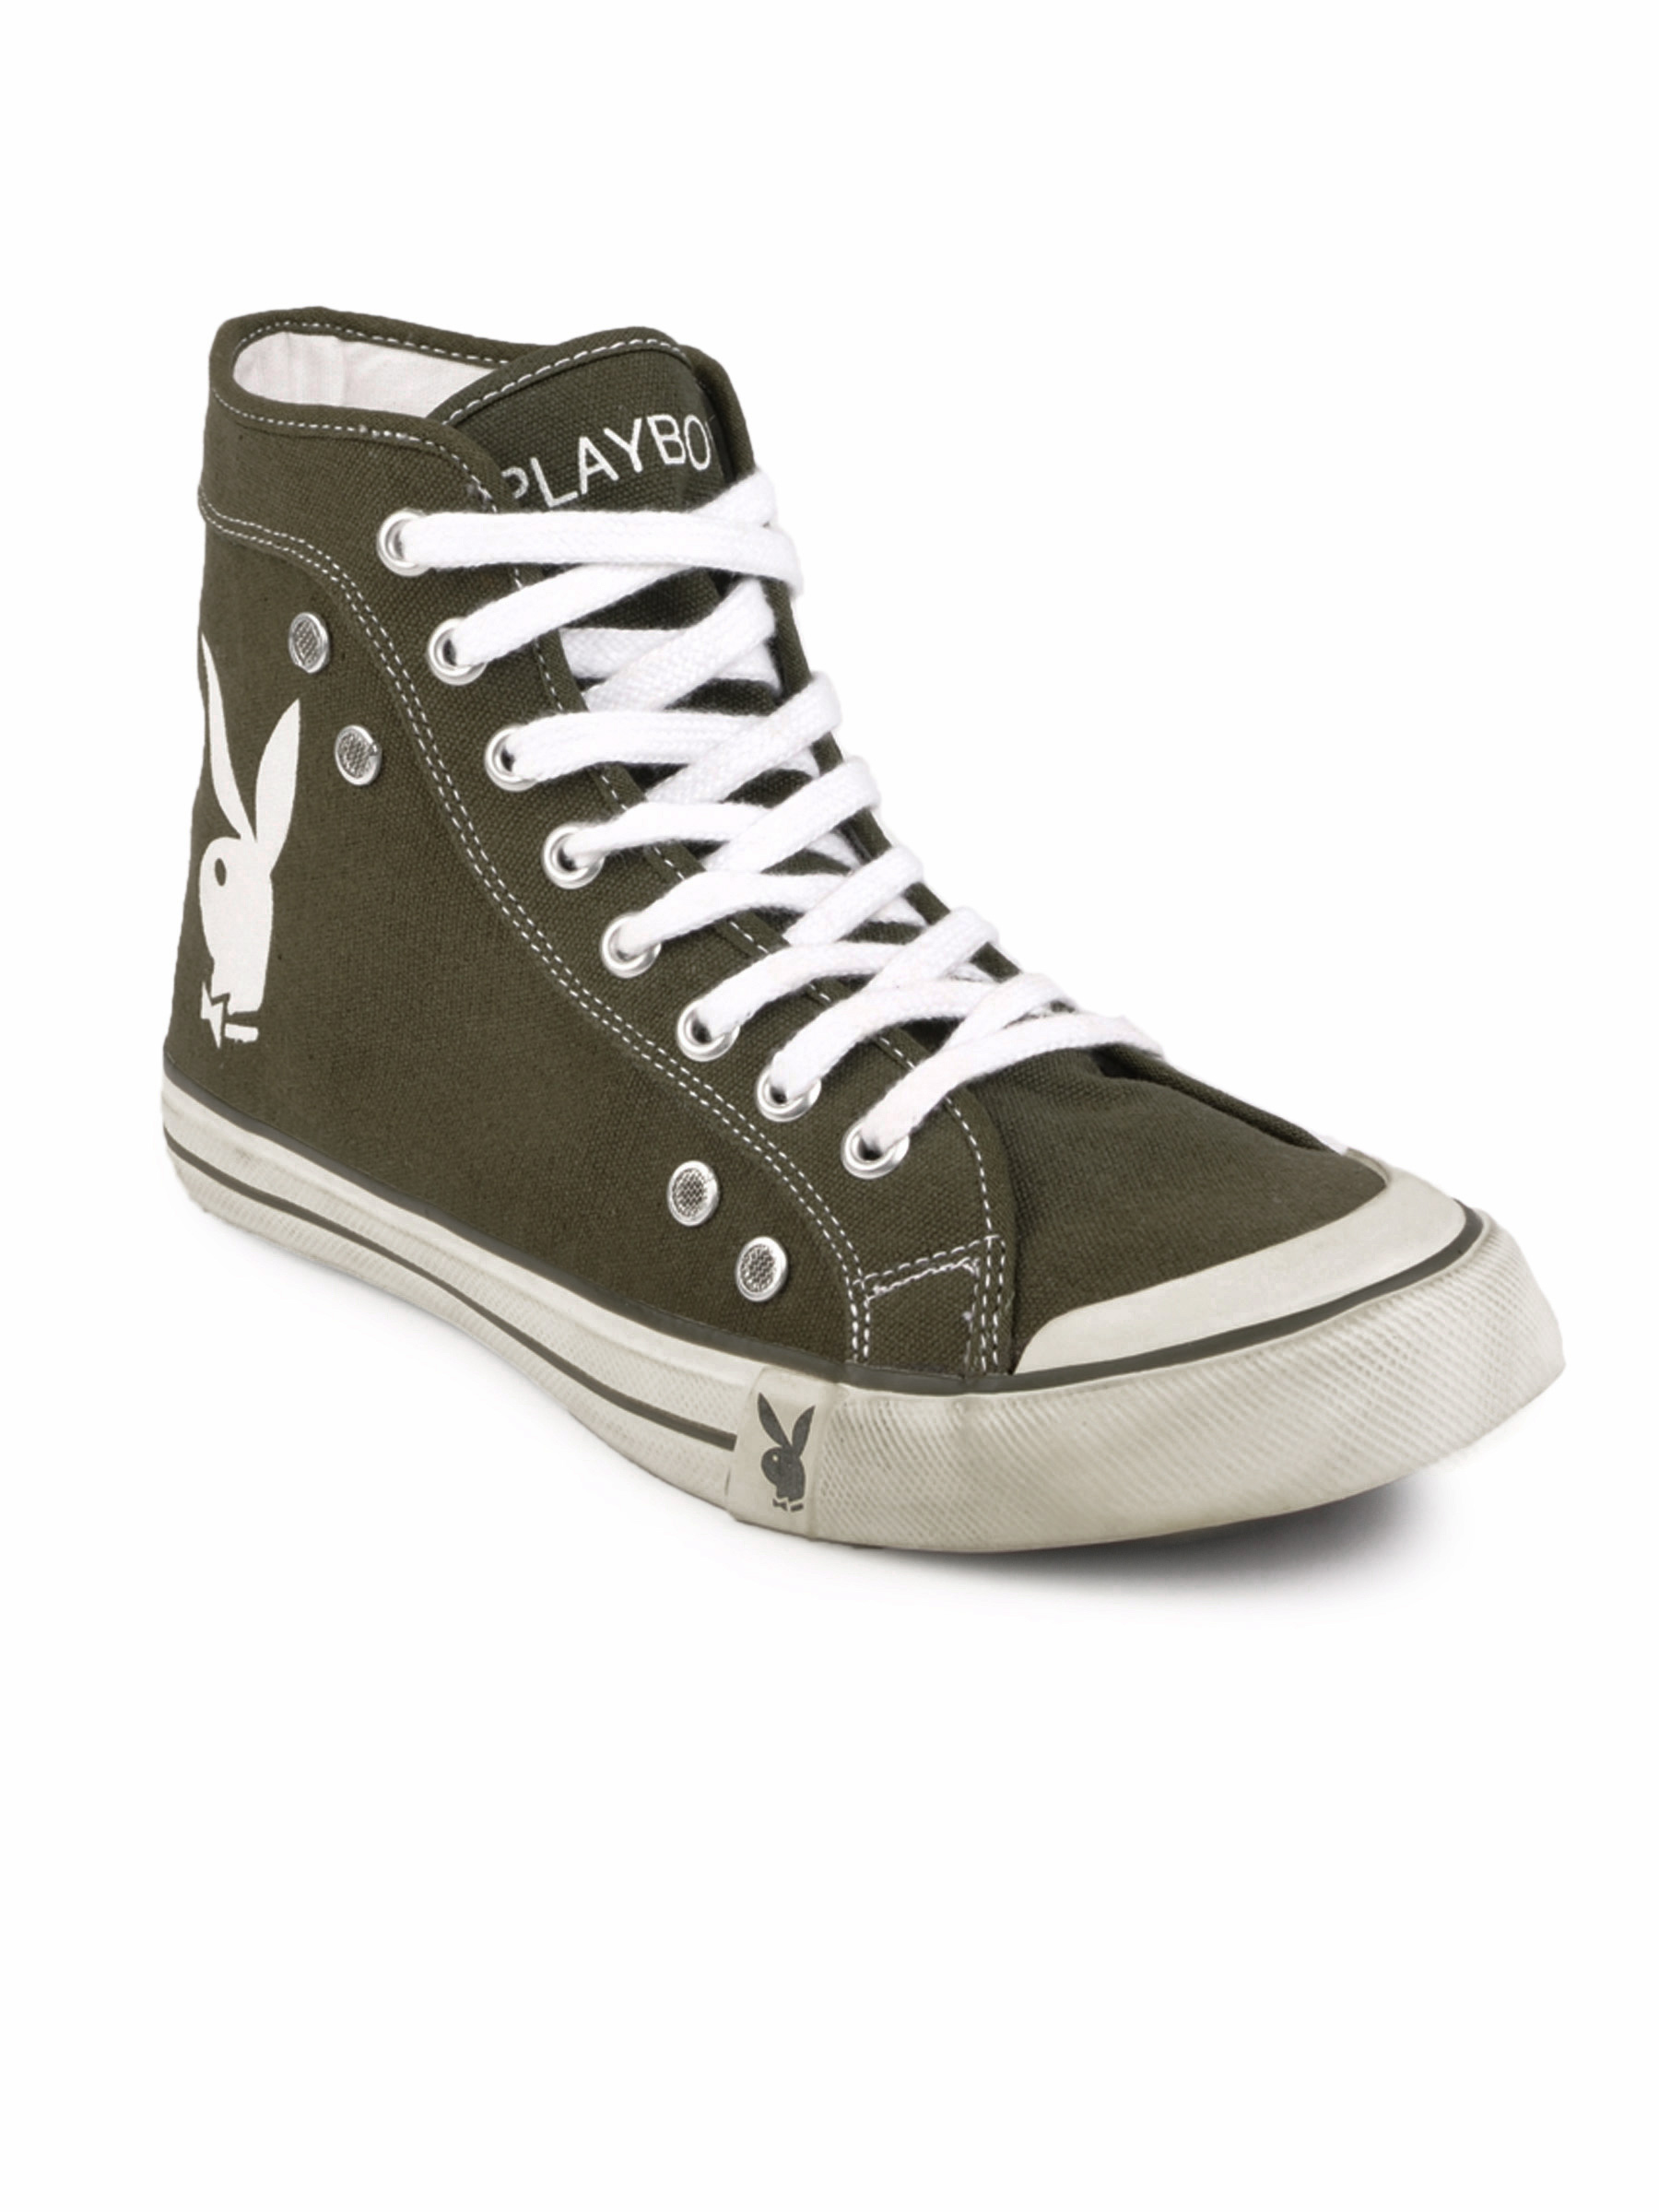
Playboy Men Casual Green Casual Shoes
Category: Footwear / Shoes / Casual Shoes
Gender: Men
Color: Green
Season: Summer 2013
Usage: Casual